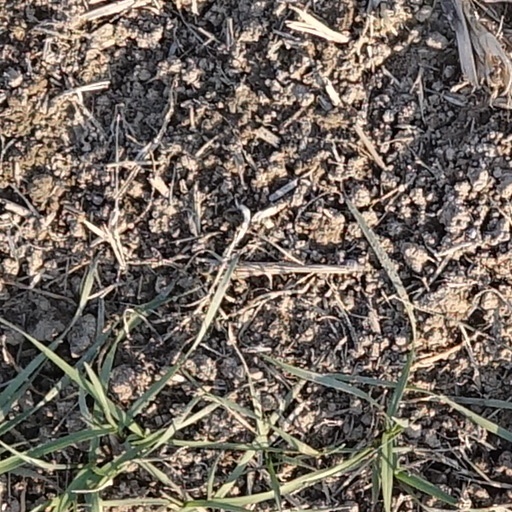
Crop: wheat